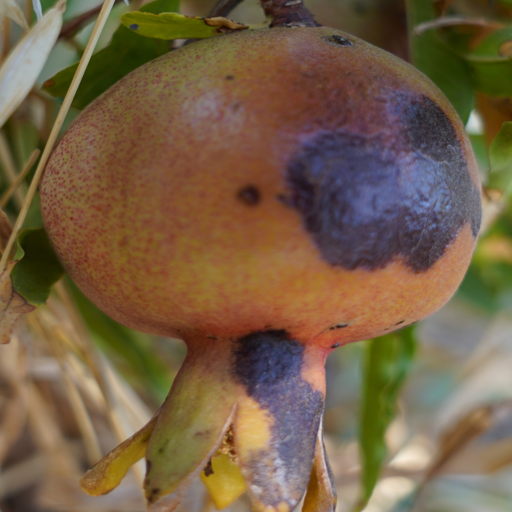
Label: Colletotrichum spp